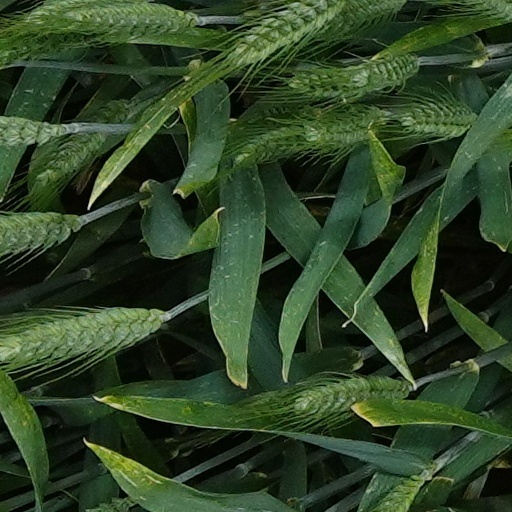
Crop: wheat